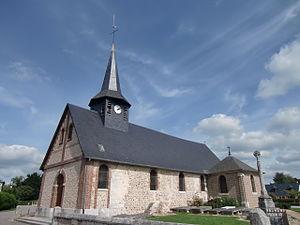
église de Saint-Ouen-de-Thouberville et (sur la droite) la croix de cimetière classée (Eure, Normandie, France)
La croix de cimetière de Saint-Ouen-de-Thouberville est un monument situé à Saint-Ouen-de-Thouberville, en France.
Cet article recense une partie des monuments historiques de l'Eure, en France.
Saint-Ouen-de-Thouberville est une commune française située dans le département de l'Eure, en région Normandie.